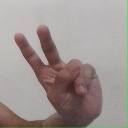
अक्षर: ऐ